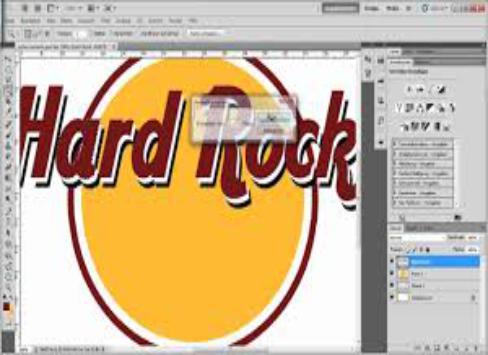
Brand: Hard Rock Cafe
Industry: Food